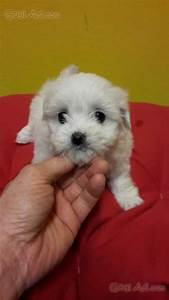
Label: dog